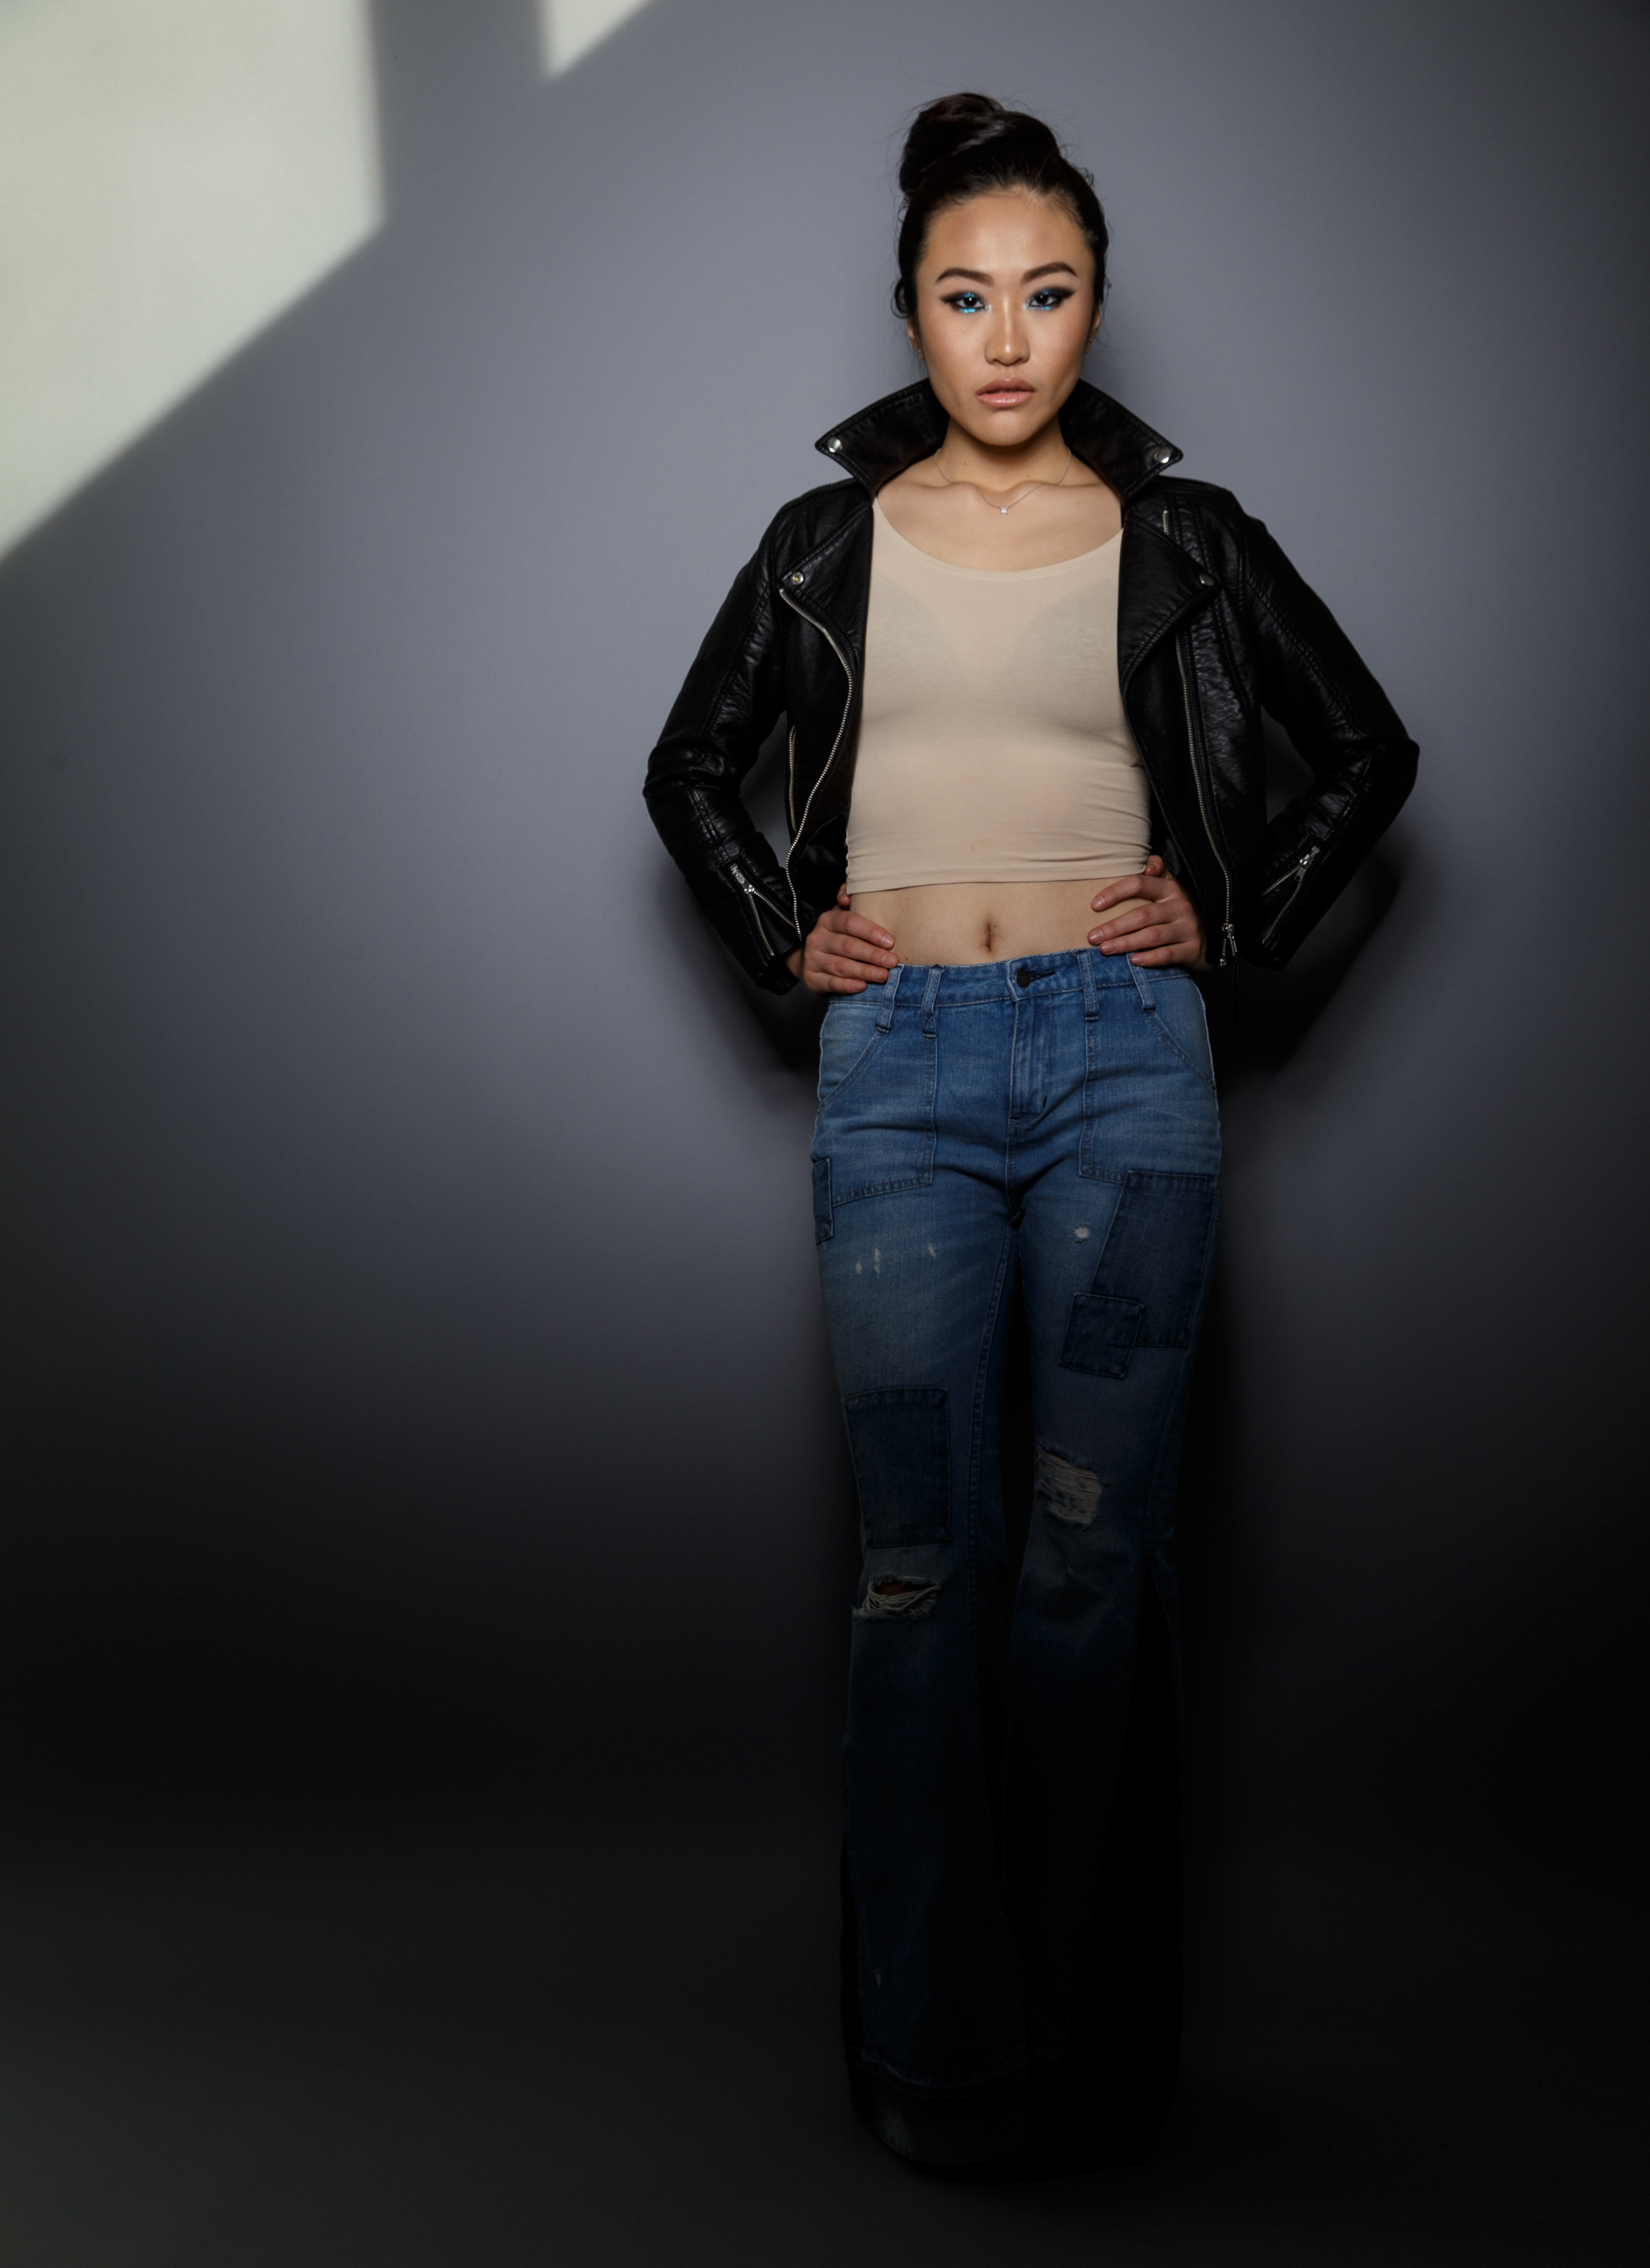
leather, photography, portrait, model, jeans, spring, fashion, clothing, black, jacket, outerwear, denim, textile, canon6d, priolite, asianwoman, fierce, abdomen, photo shoot